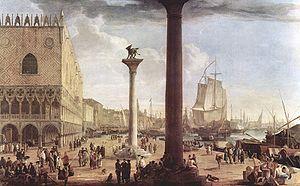
Luca Carlevarijs ou Luca Carlevaris, né à Udine le 20 janvier 1663 et mort à Venise le 12 février 1730, est un architecte, mathématicien, graveur et surtout un peintre baroque de vedute considéré comme le fondateur à Venise du védutisme.